Shinty league system

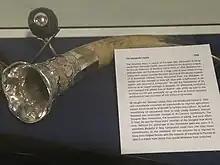
The Skeabost Horn - The trophy for competition in the old Southern Shinty Leagues in Central Belt Scotland

Eventually the Dunn and Southern Leagues amalgamated and by the early 1980s a national league playoff was established between the winners of the top tiers of the north and south leagues.